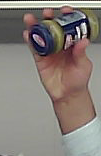
Product: barilla_pesto